Mandarin Oriental, Paris

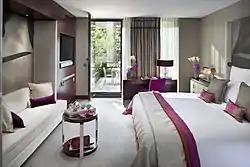
Mandarin Oriental, Paris: Mandarin Terrace Room

The hotel has 96 guest rooms and 39 suites, with notable figures involved in the design of the space: Sybille de Margerie designed the guest rooms, suites, public spaces and The Spa, with furniture designed by Bruno de Caumont. Designers Patrick Jouin and Sanjit Manku oversaw the bar and restaurants design, while the architect Jean-Michel Wilmotte was in charge of restoring of the building's art deco façade. Additionally, the indoor garden was created by Wilmotte & Associés, in cooperation with landscape artists François Neveux and Bernard Rouyer.